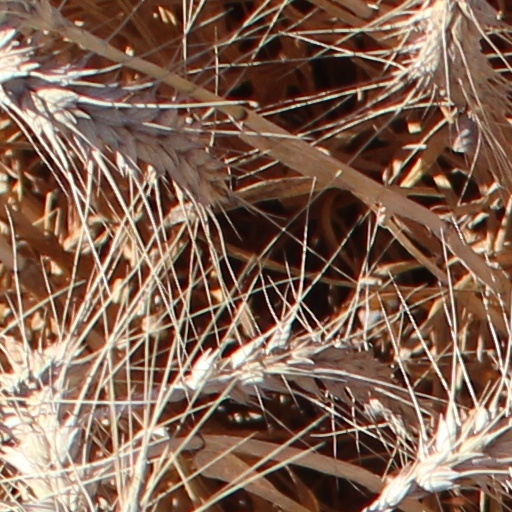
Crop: wheat